Drapery painter

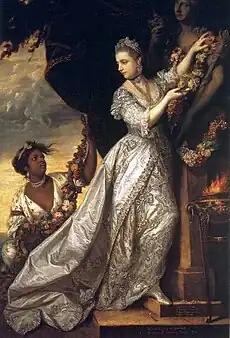
"Lady Elizabeth Russell (Keppel)" by Joshua Reynolds, drapery by Peter Toms

A drapery painter refers to a specialist painter commissioned to complete the dress, costumes and other accessories worn by the subjects of portrait paintings. They were employed by portrait painters with a large workshop in 18th century England. While the portraitist completed the face and hands, the drapery painter was responsible for the pose and costume. The specialists were not necessarily assistants in the workshop of the portrait painters but rather subcontractors.